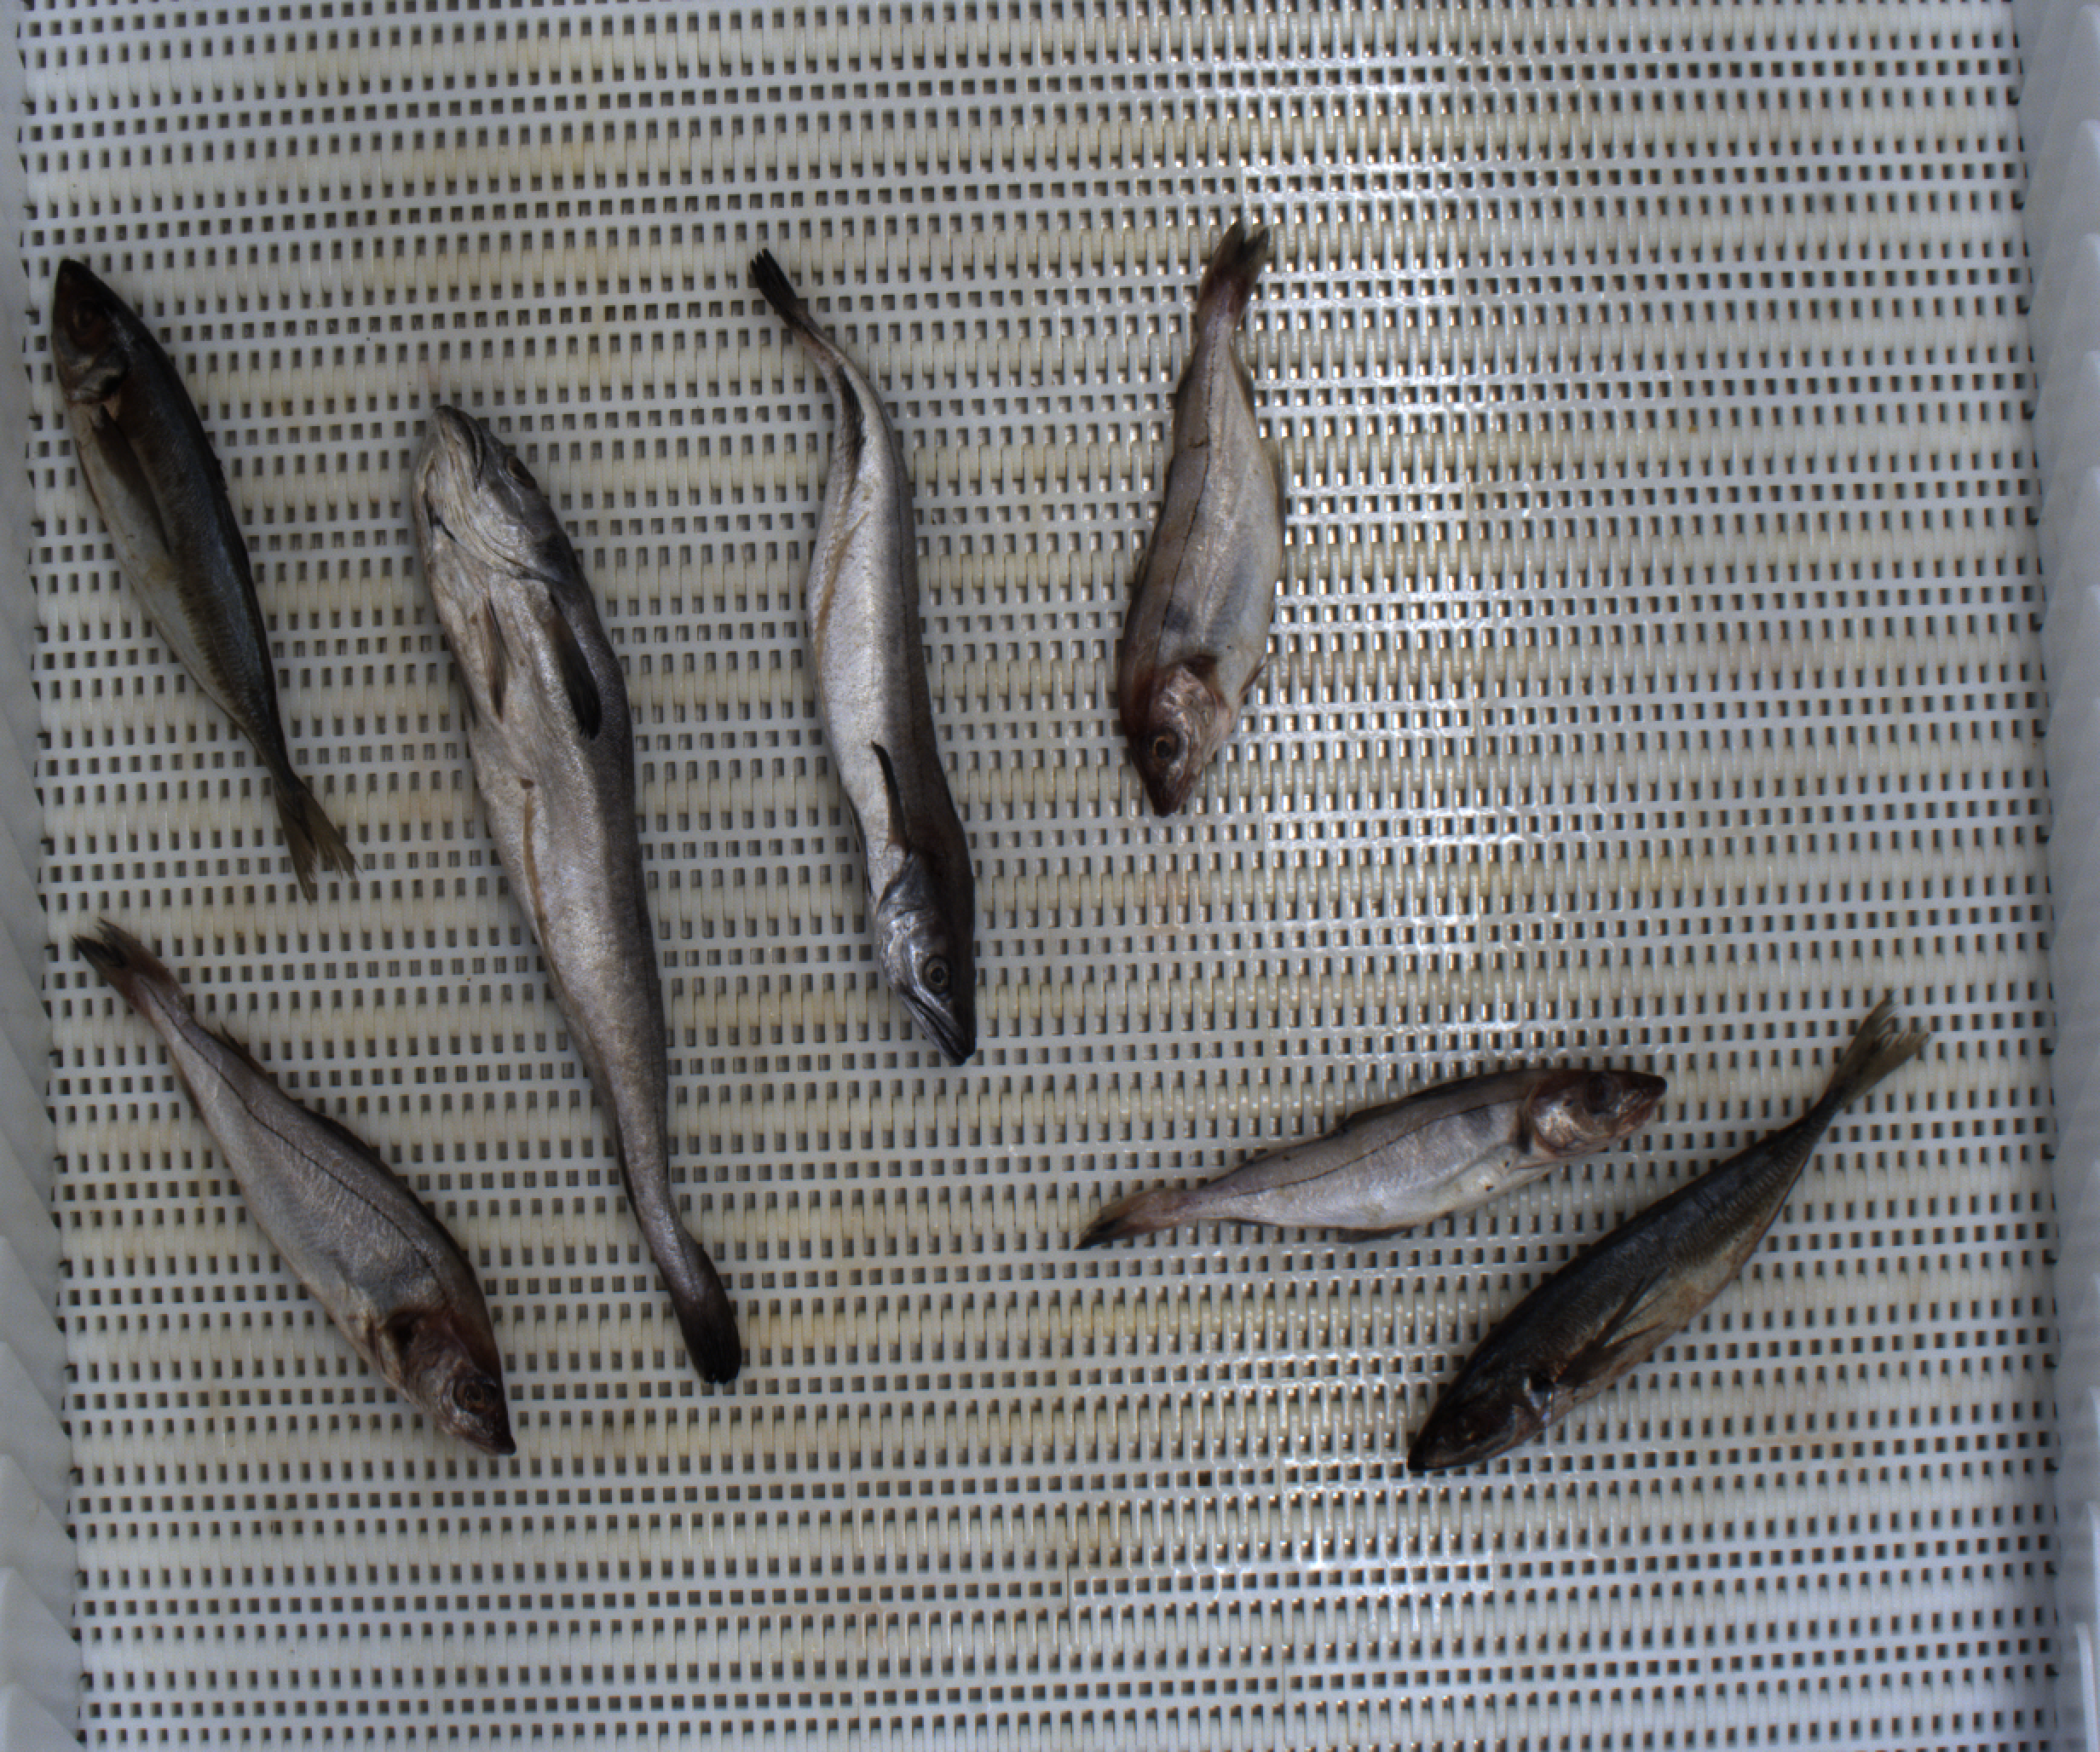
Total fish: 7
Cod: 0
Haddock: 3
Whiting: 0
Hake: 2
Horse mackerel: 2
Saithe: 0
Other: 0